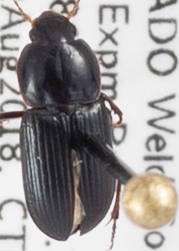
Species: Discoderus parallelus
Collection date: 2018-08-02
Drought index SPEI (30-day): -0.718
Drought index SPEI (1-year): -0.276
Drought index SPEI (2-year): -0.588